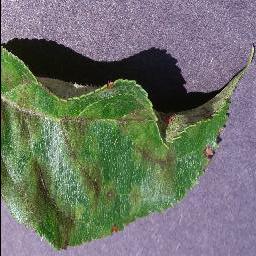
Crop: apple
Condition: scab